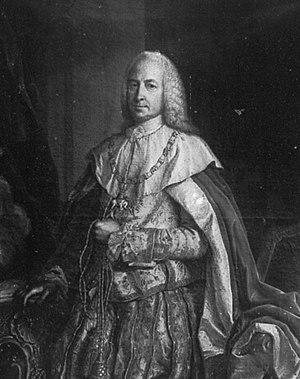
Le comte Friedrich Ludwig von Dehn, né le 7 septembre 1697 et mort le 2 juillet 1771, est un aristocrate germanophone qui fut diplomate et homme d'État au service de la couronne du Danemark.